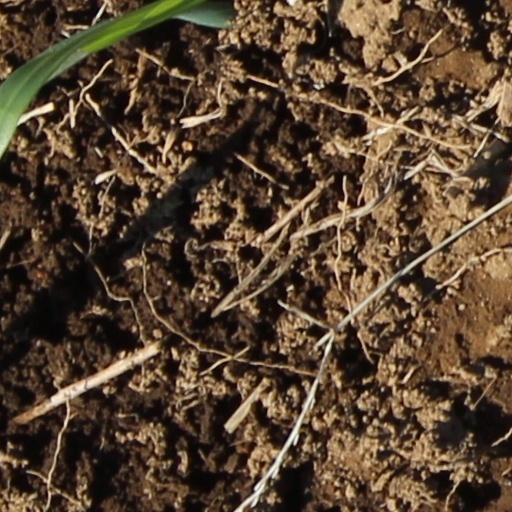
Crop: wheat